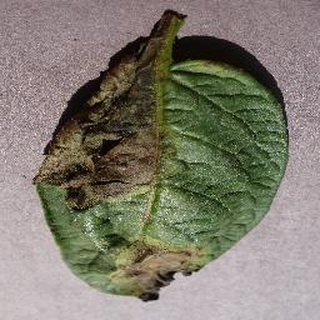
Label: potato_late_blight